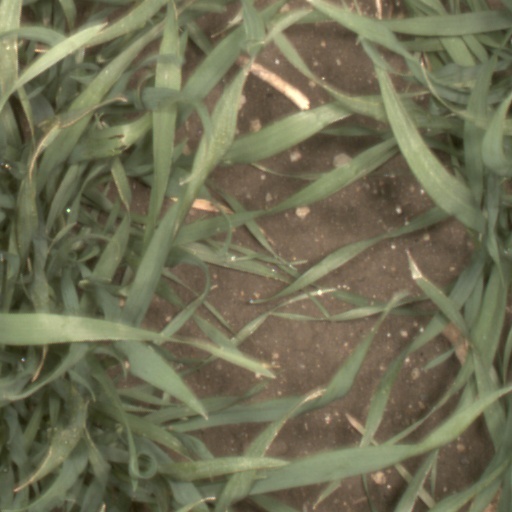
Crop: wheat